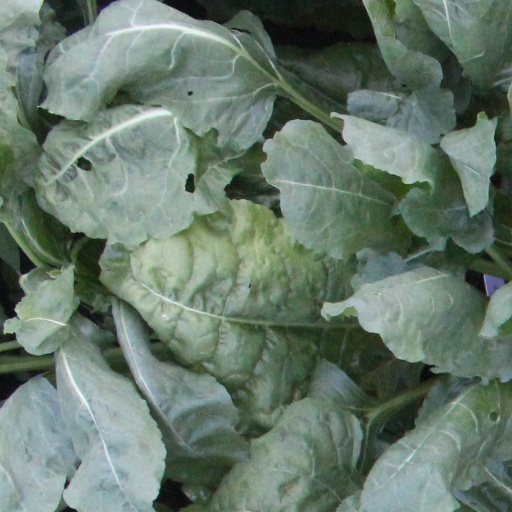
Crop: sugar beet